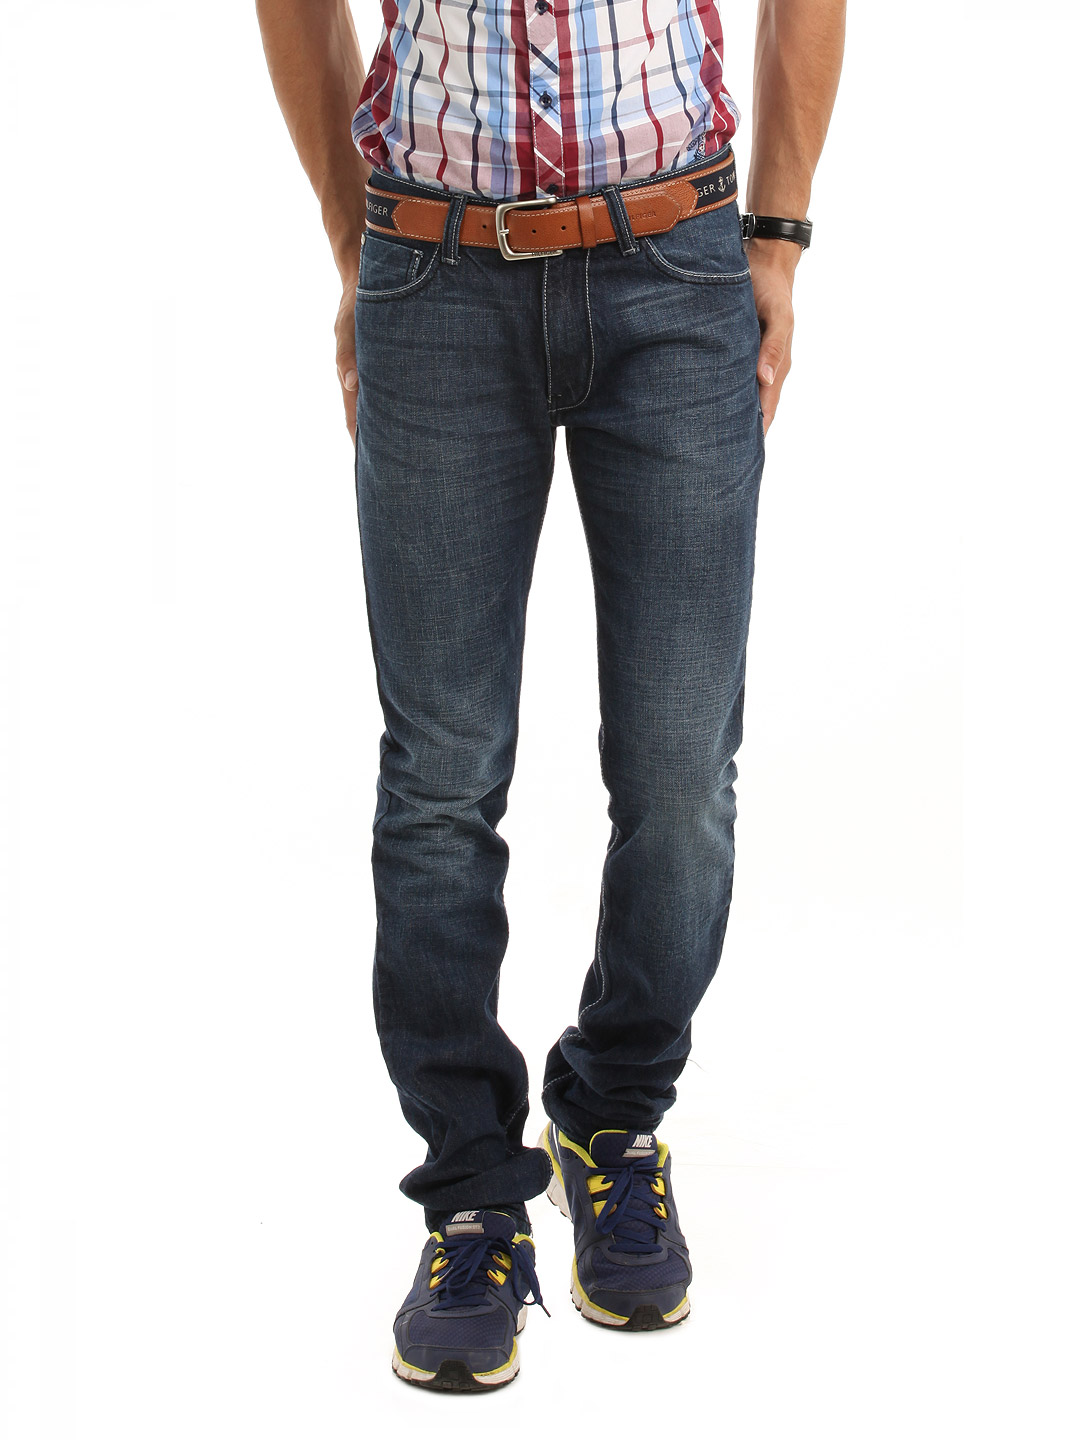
Locomotive Men Blue Jeans
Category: Apparel / Bottomwear / Jeans
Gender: Men
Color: Blue
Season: Summer 2012
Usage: Casual